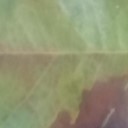
Label: Leaf_rust